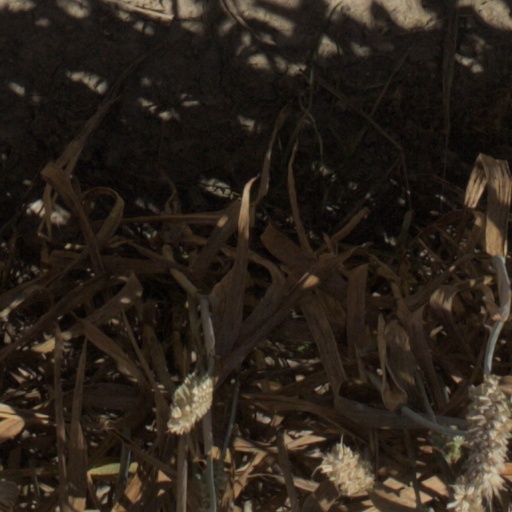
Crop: wheat